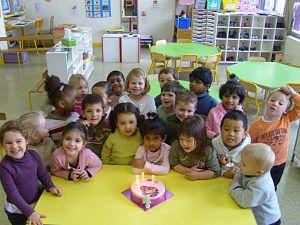
Enfants dans une école maternelle à Paris
Un enfant est un jeune être humain en cours de développement et dépendant de ses parents ou d’autres adultes. L'organisation mondiale de la santé définit l'enfance comme la période de la vie humaine allant de la naissance à 18 ans. Cependant la définition de l'enfance peut différer quelque peu selon les disciplines qui traitent du sujet. Droit, psychologie, médecine, biologie ne fixent pas exactement les mêmes repères. Ainsi, elle commence, soit à la naissance, soit à l'âge de la parole. Elle se termine soit à l'adolescence avec l'entrée dans la puberté, soit à l'âge adulte et à l'âge légal de la majorité civile, âge légalement différent d'un pays à l'autre.